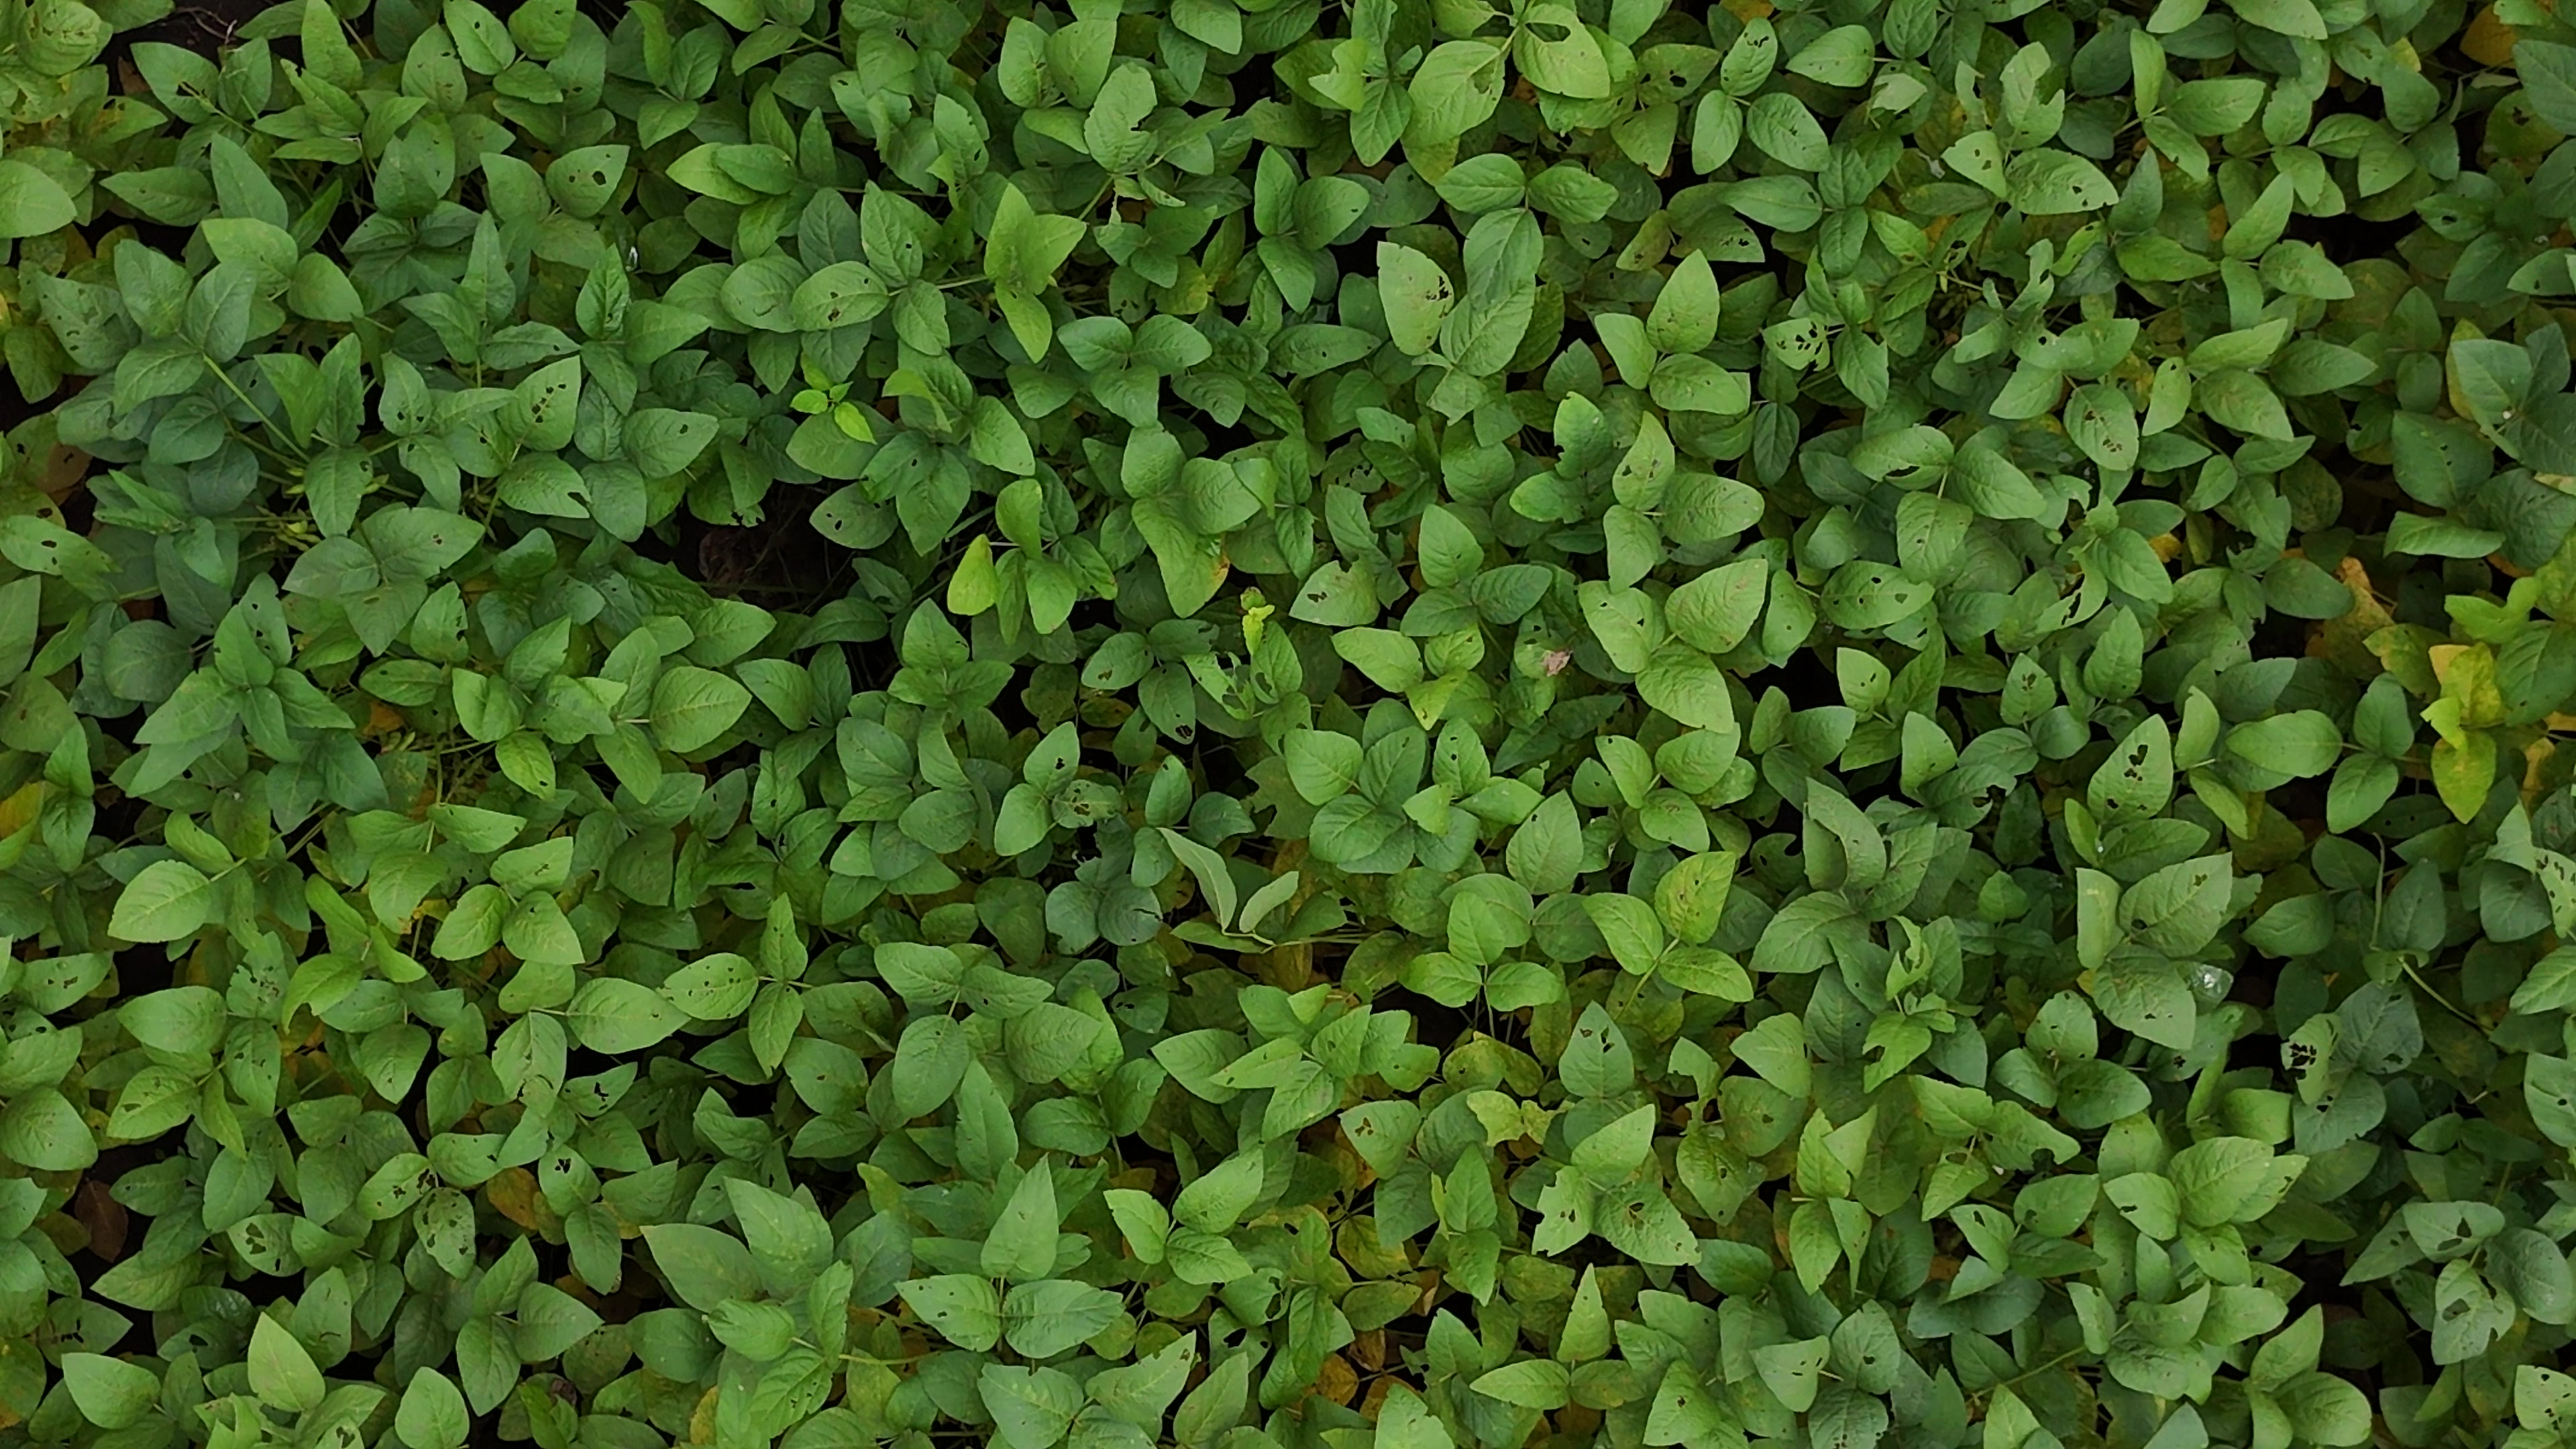
Label: Mosaic